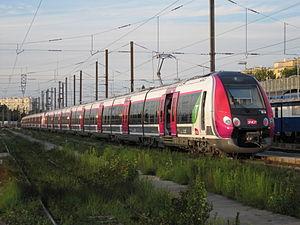
Z 50021/22 au technicentre Paris Nord-Joncherolles, Villetaneuse, Seine-Saint-Denis, France.
Le dépôt des Joncherolles est un technicentre de la Société nationale des chemins de fer français situé à 8 km de la gare de Paris-Nord sur le territoire de la commune de Villetaneuse, dans le département français de la Seine-Saint-Denis.
La Z 50000, également appelée Francilien, ou NAT, est une rame automotrice conçue dans les années 2000 pour équiper, en Île-de-France, les lignes de banlieue du réseau Transilien, au départ de la gare du Nord, de la gare de l'Est et de la gare Saint-Lazare en remplacement, notamment, des rames inox Z 6100 surnommées les « p'tits gris ».